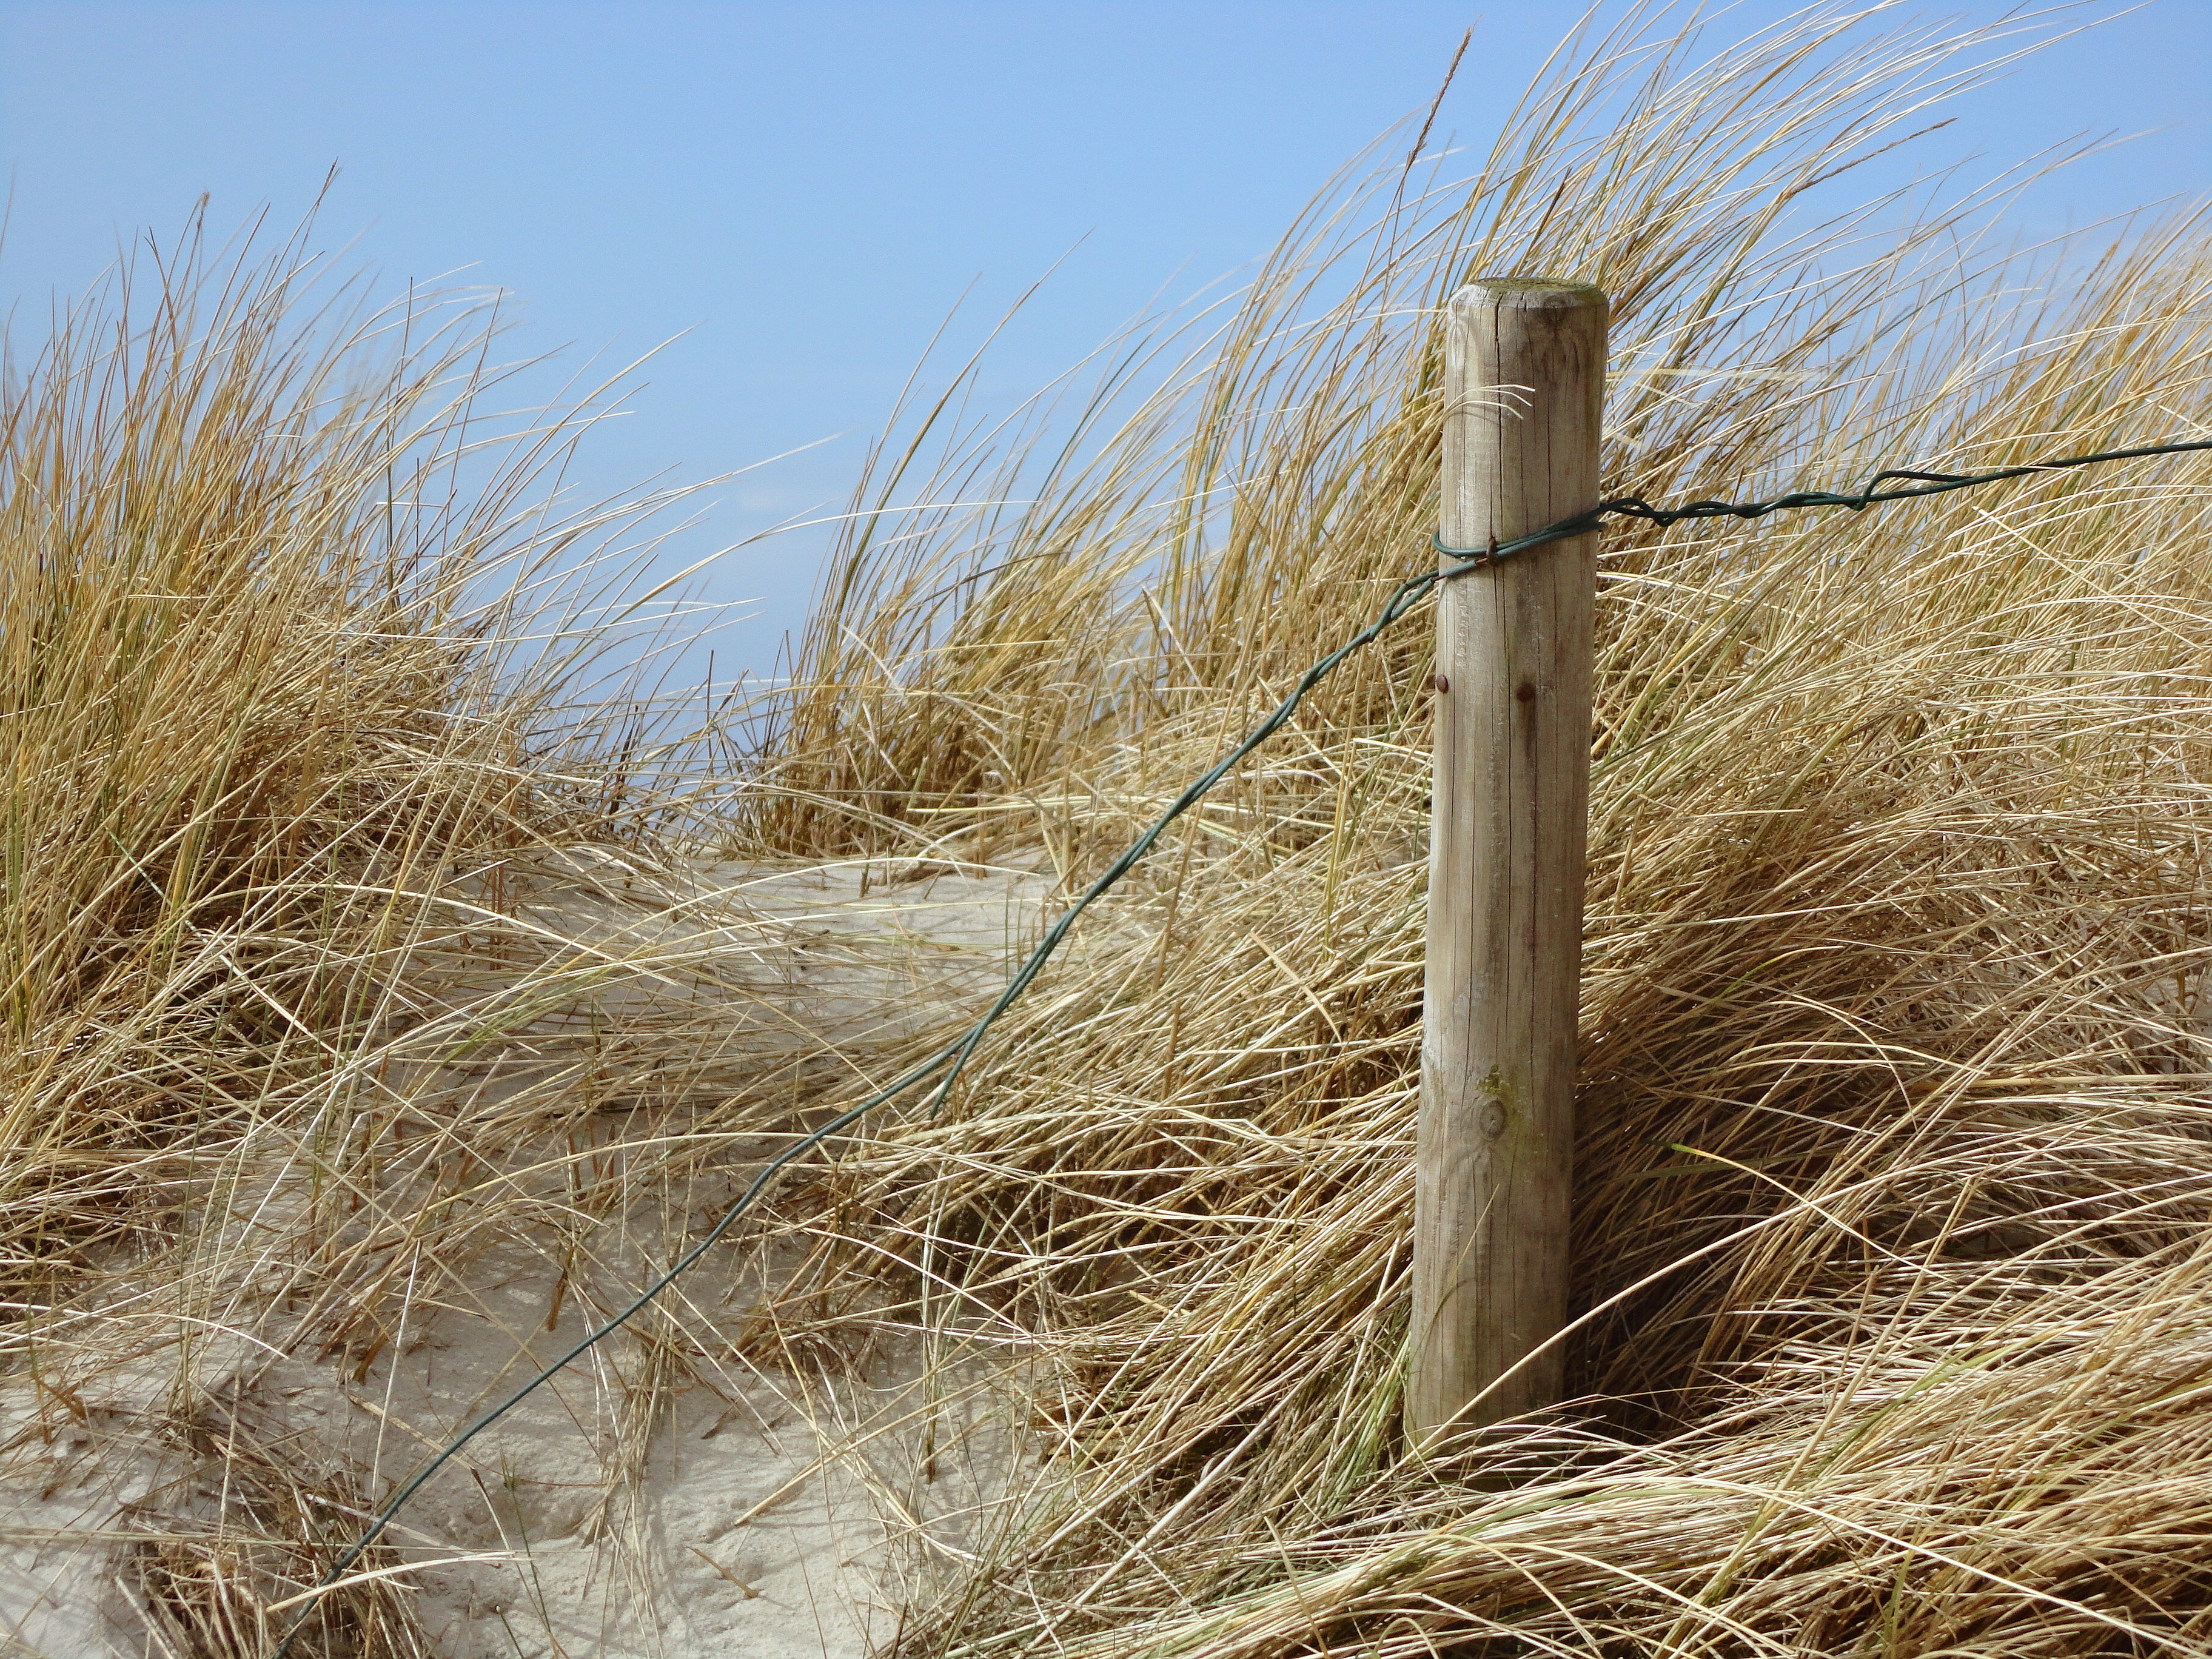
beach, sea, tree, nature, grass, sand, fence, plant, field, prairie, wind, pile, agriculture, straw, habitat, baltic sea, rural area, natural environment, grass family, phragmites